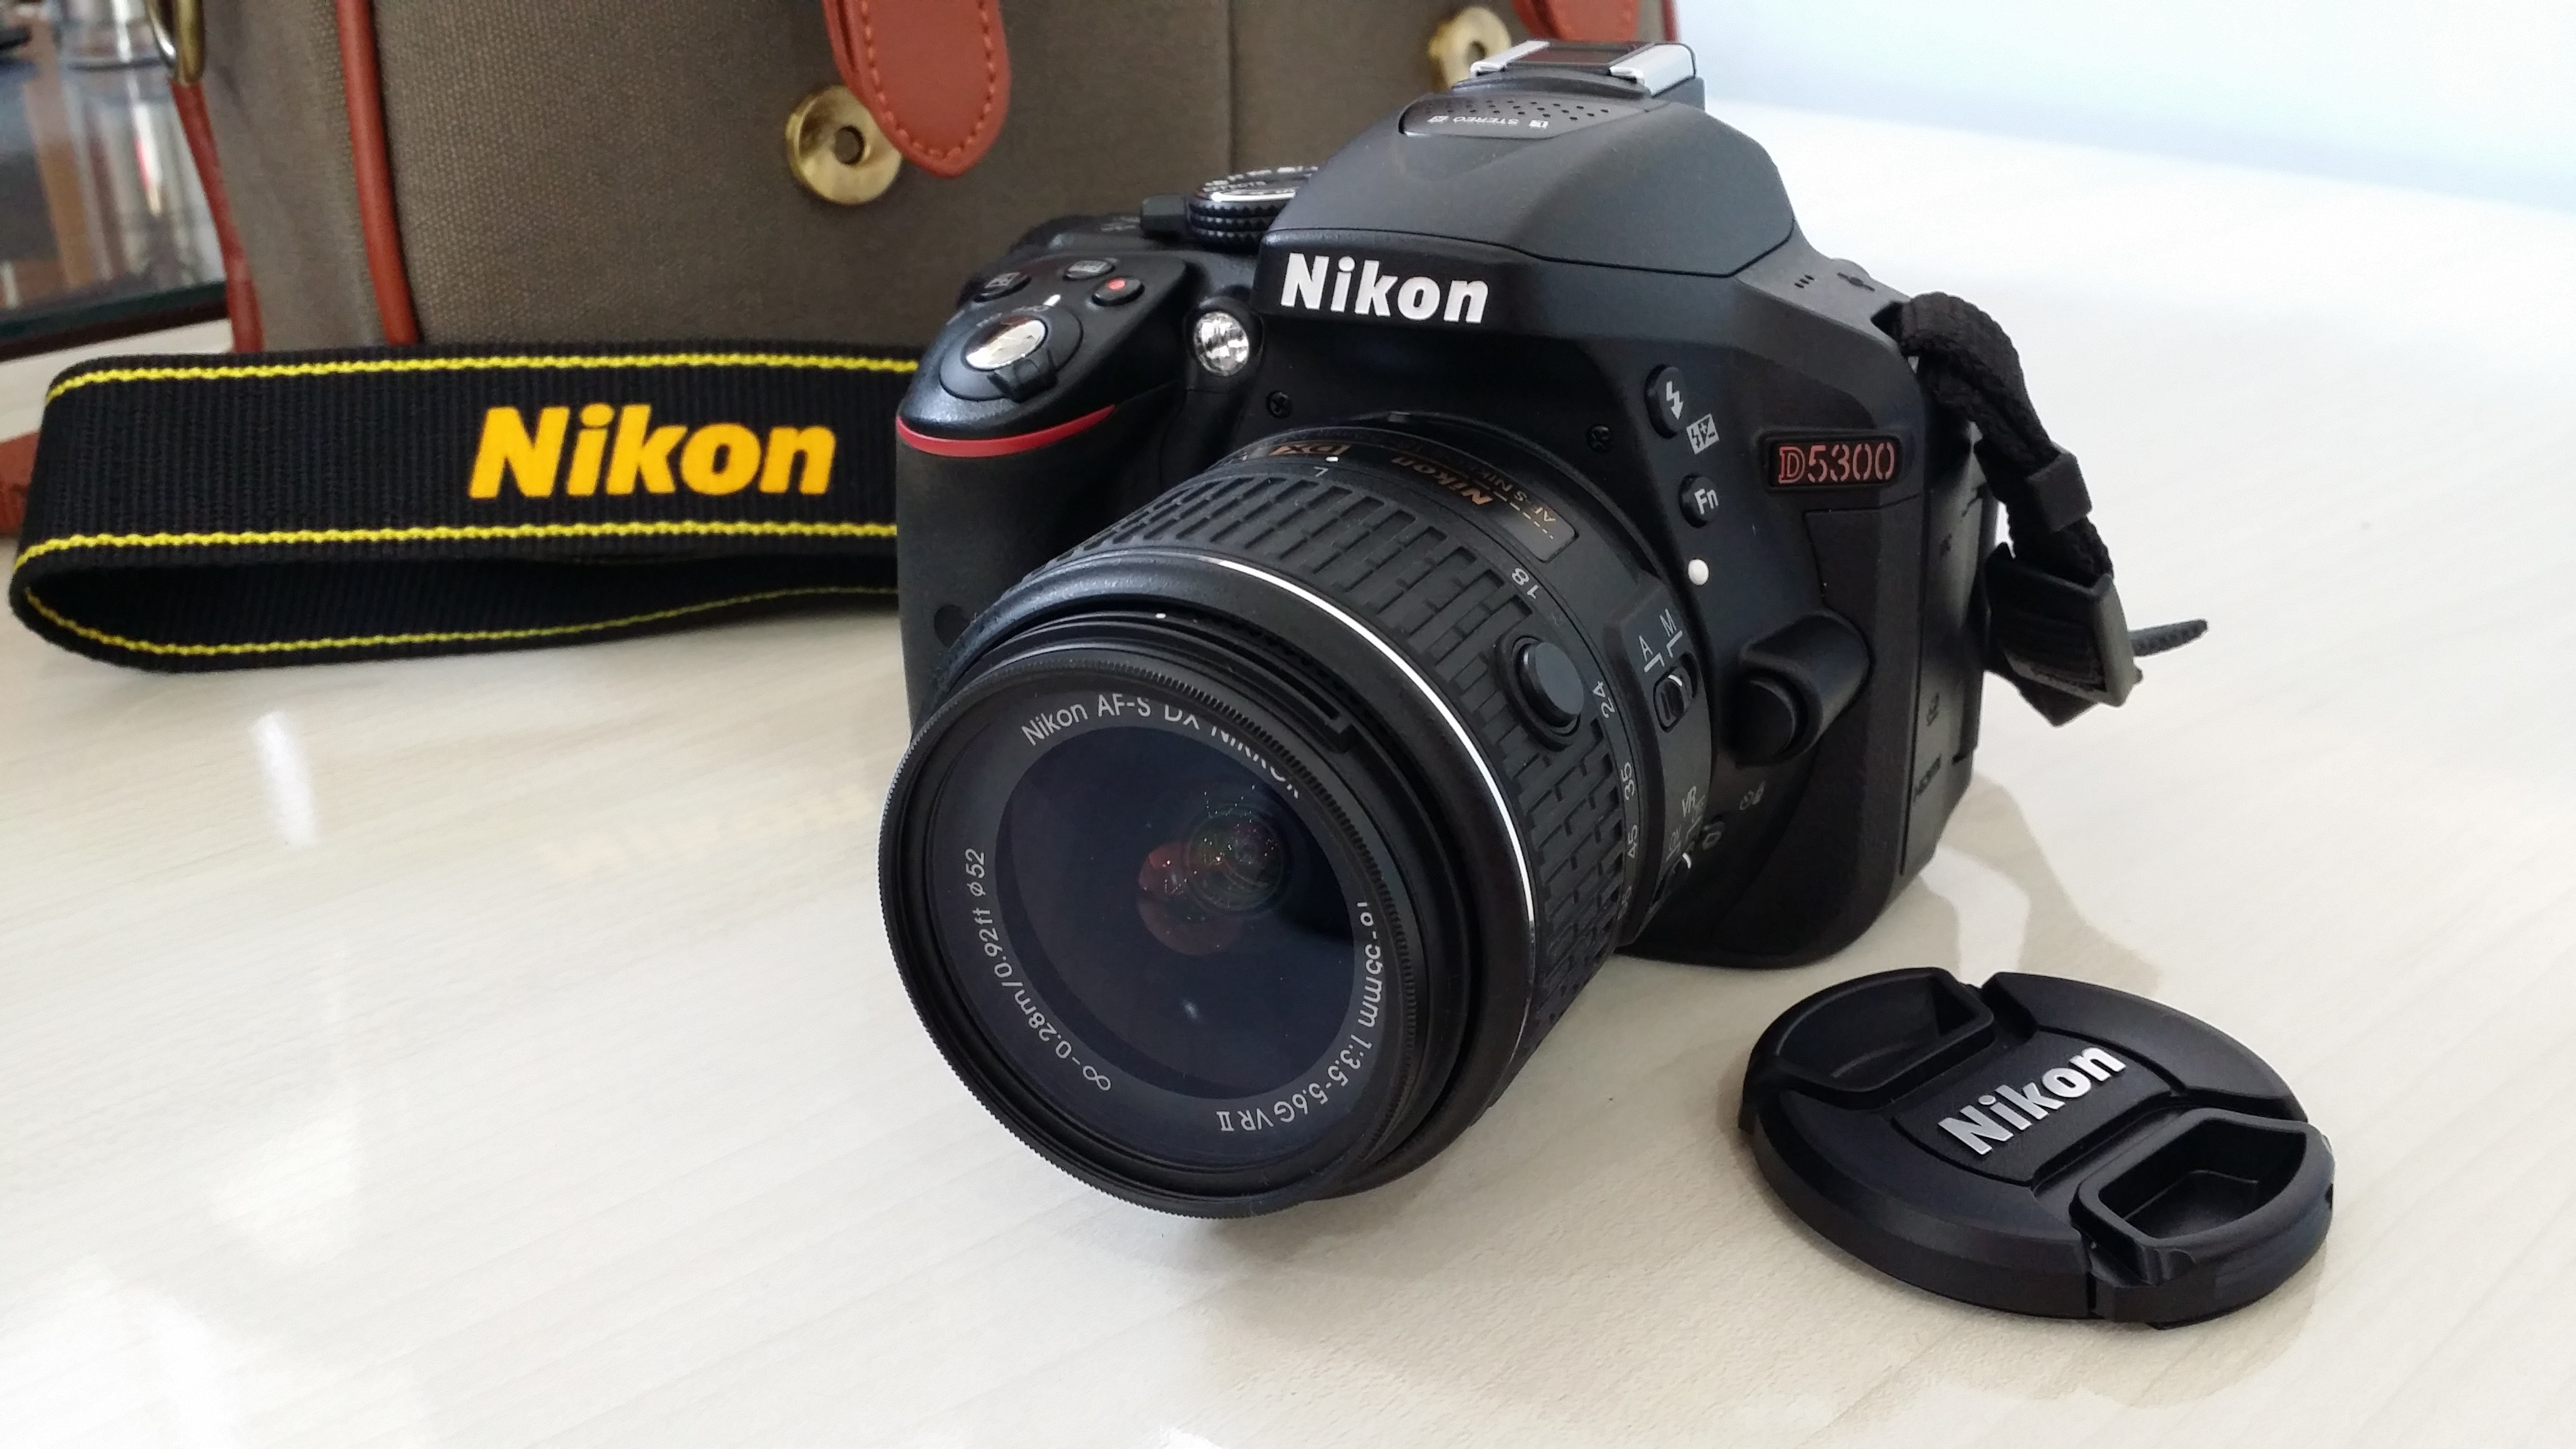
camera, photo, nikon, product, reflex camera, digital camera, shooting, camera lens, nikon camera, digital slr, single lens reflex camera, cameras optics, camera accessory, nikon 5300